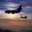
Label: airplane